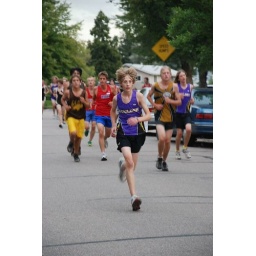
High School boys compete in the Liberty Bell Invitational cross country event in Littleton, Colorado.